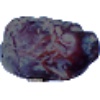
Label: Dates 1